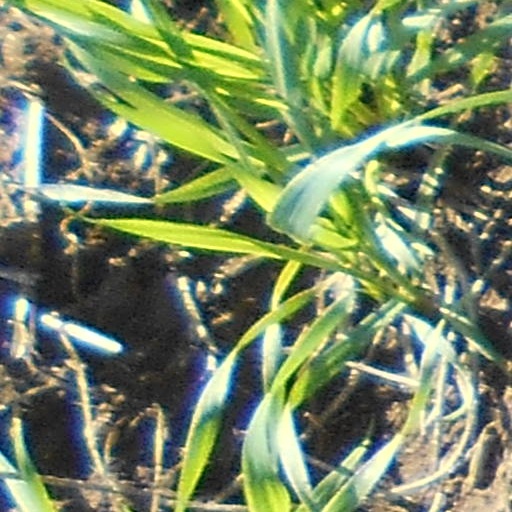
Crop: wheat